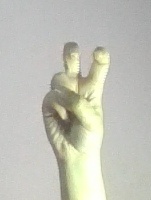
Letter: toot